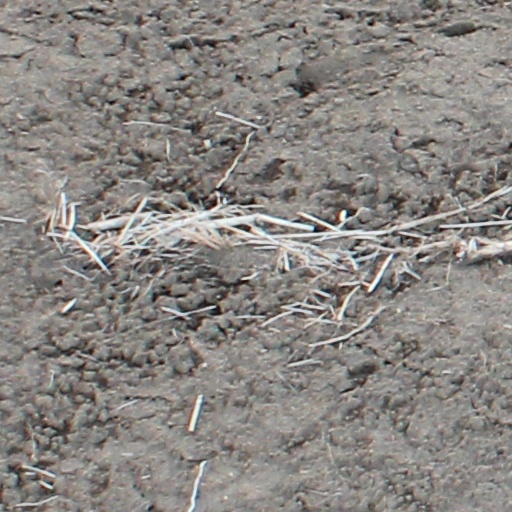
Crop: wheat